Roman people

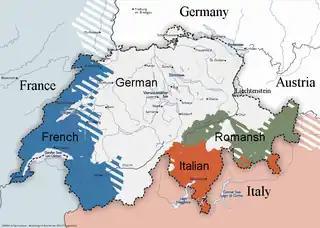
Language map of Switzerland, with regions speaking French (Romandy) in blue and Romansh in green

Unlike the other kingdoms, the Vandal Kingdom in North Africa did not maintain a pretense of loyalty to the Roman Empire. Since the term 'Roman' was seen as implying political loyalty to the empire, it was regarded by the Vandal government as politically loaded and suspicious. As a consequence, the Roman population of the kingdom rarely self-identified as such, though important markers of Romanness, such as Roman naming customs, adherence to Nicene Christianity as well as the Latin-language literary tradition, survived throughout the kingdom's existence. Despite objections to 'Roman' as a term for the populace, the Vandals partly appealed to Roman legitimacy to legitimise themselves as rulers, given that the Vandal kings had marriage connections to the imperial Theodosian dynasty. However, the Vandal state more strongly worked to legitimise itself through appealing to the pre-Roman cultural elements of the region, particularly the Carthaginian Empire. Some symbols of the ancient state were revived and the city of Carthage, capital of the kingdom, was heavily emphasised in poetry, on coinage and in the creation of a new "Carthaginian calendar". Coins minted by the Vandals were inscribed with "Felix Karthago" ("fortunate Carthage") and "Carthagine Perpetua" ("Carthage eternal").